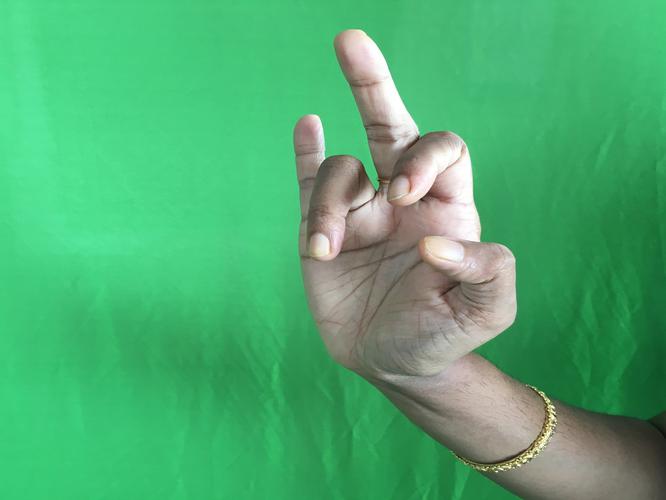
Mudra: Shukatundam
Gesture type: single_hand